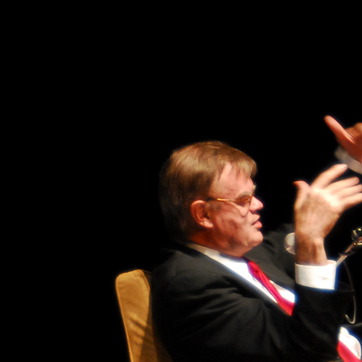
Material: hair